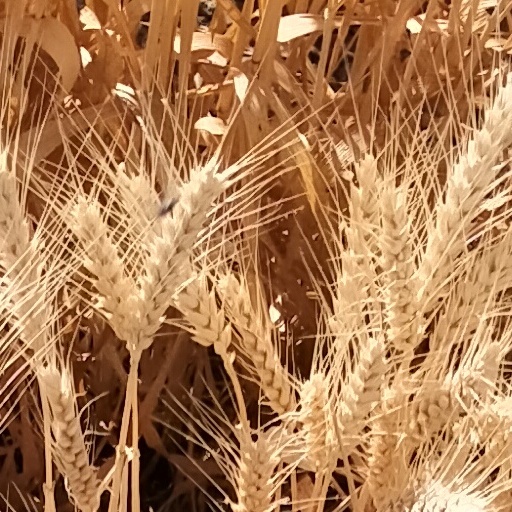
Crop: wheat